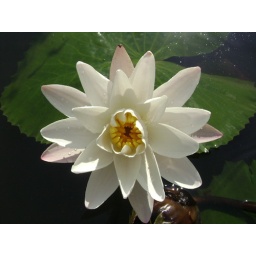
naturally derived lake with rain water where the flowers florished in ranamandala hillsRaghu Munji